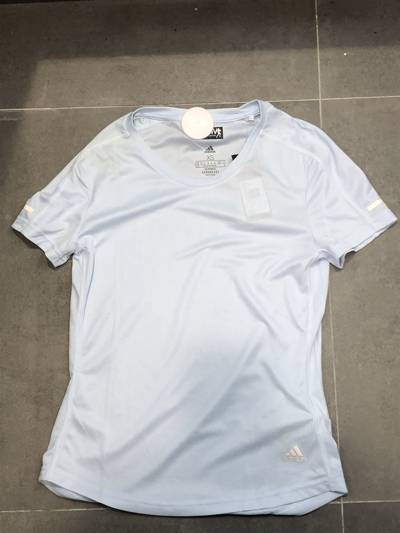
Waste category: clothes